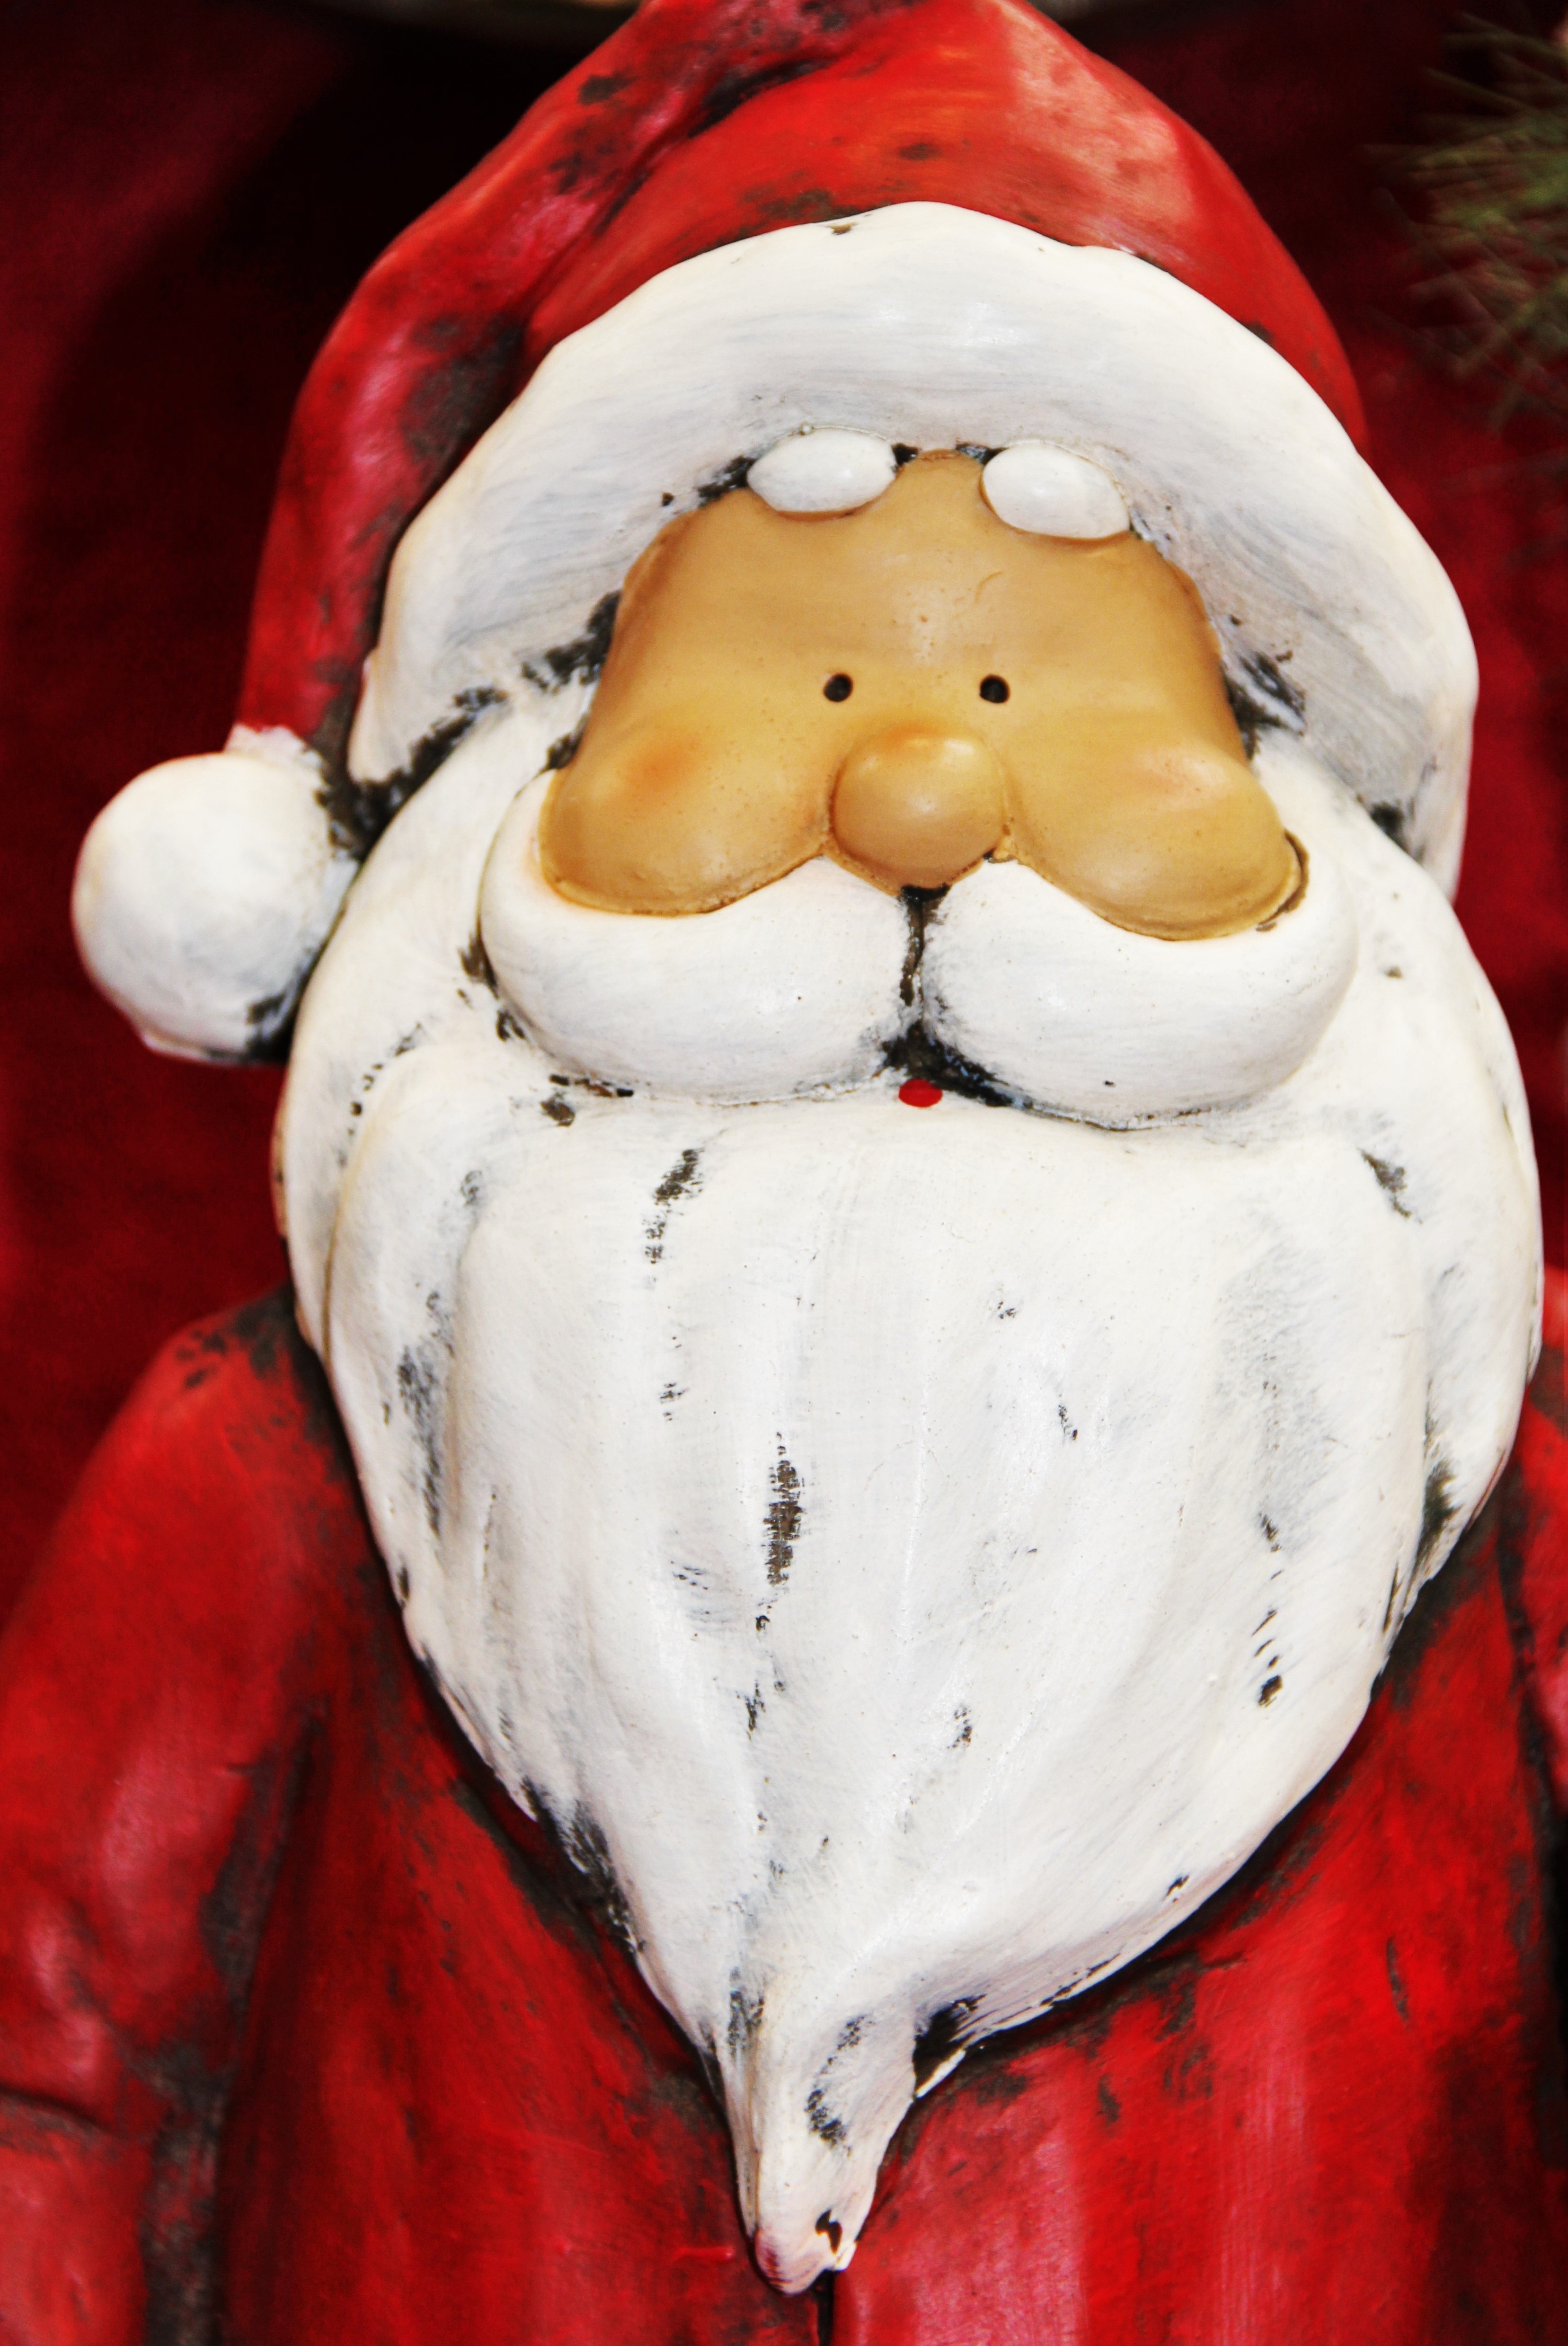
decoration, food, red, christmas, dessert, beard, advent, christmas decoration, christmas time, snowman, organ, santa claus, sweetness, christmas decorations, christmas figure, red coat